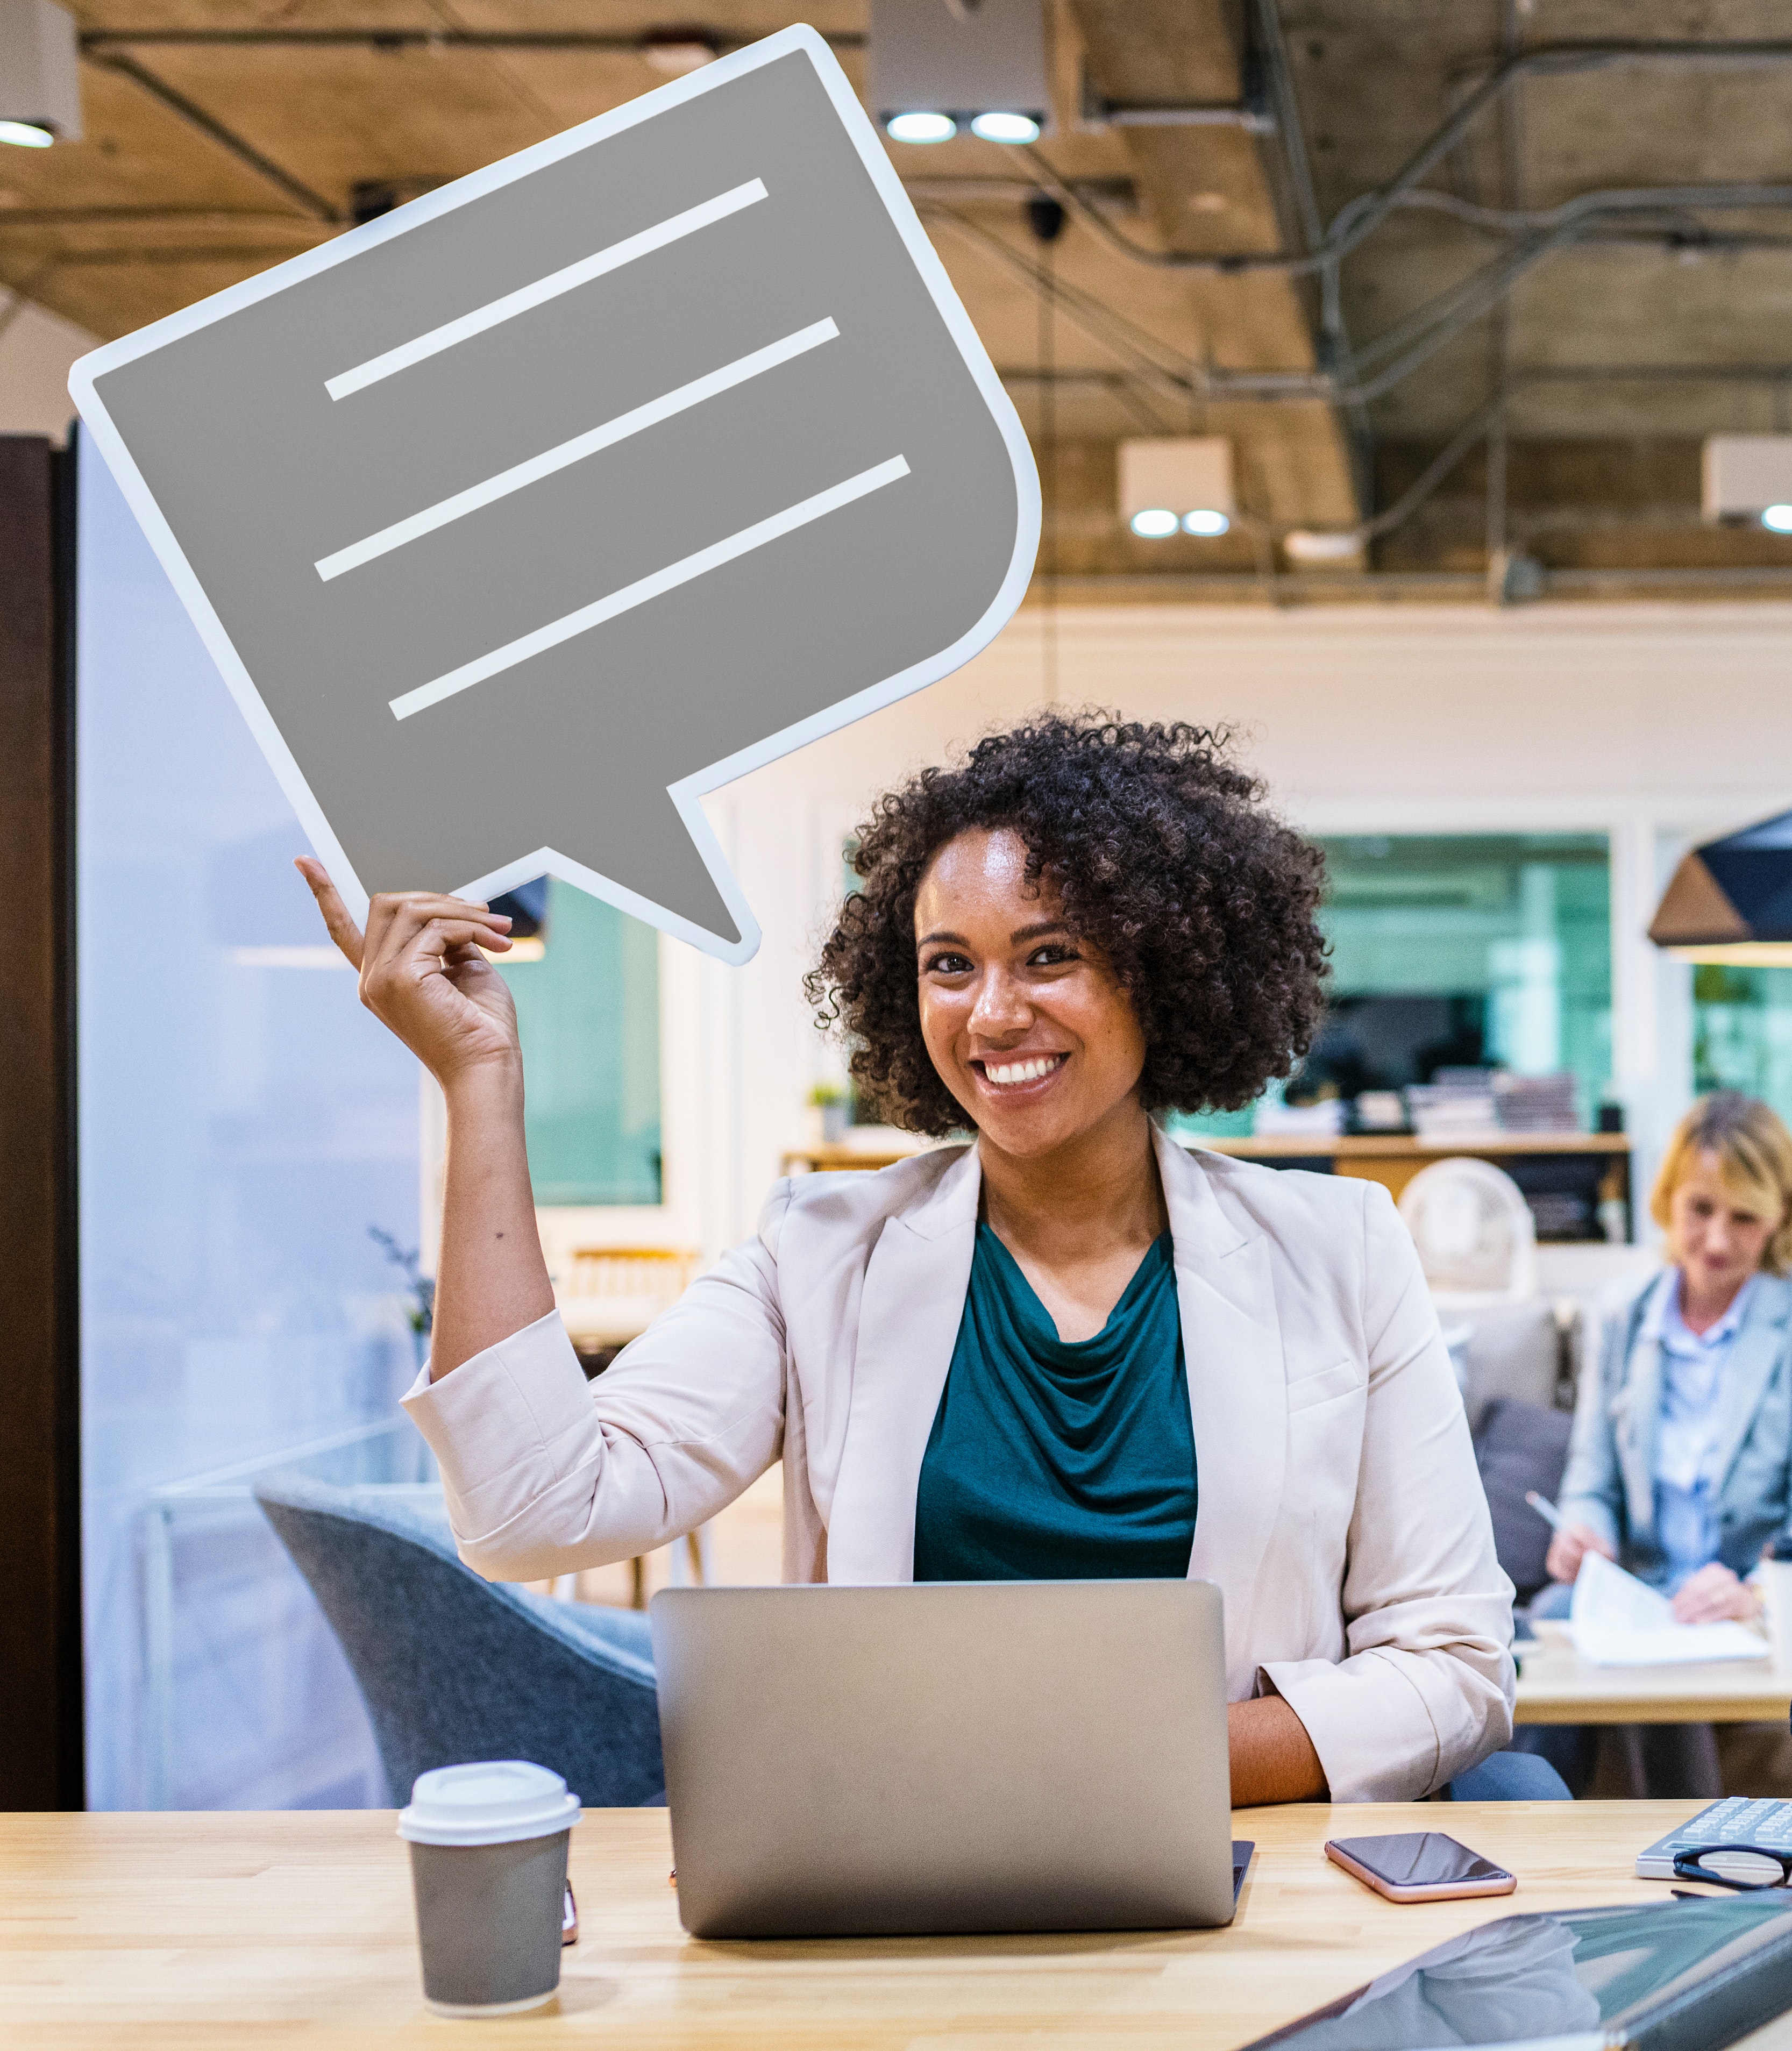
communication, business, job, collaboration, conversation, classroom